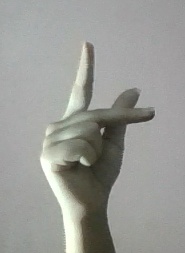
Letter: dha